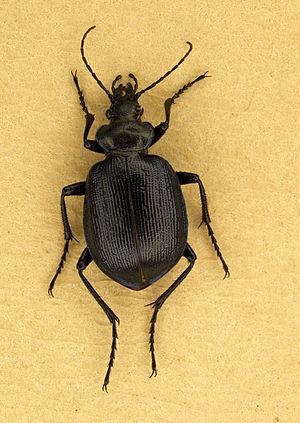
Calosoma inquisitor est une espèce d'insectes coléoptères carnivores de la famille des Carabidae, du genre Calosoma et du sous-genre Calosoma.